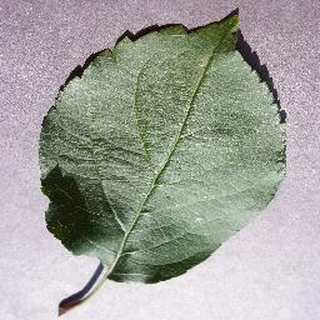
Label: healthy_apple